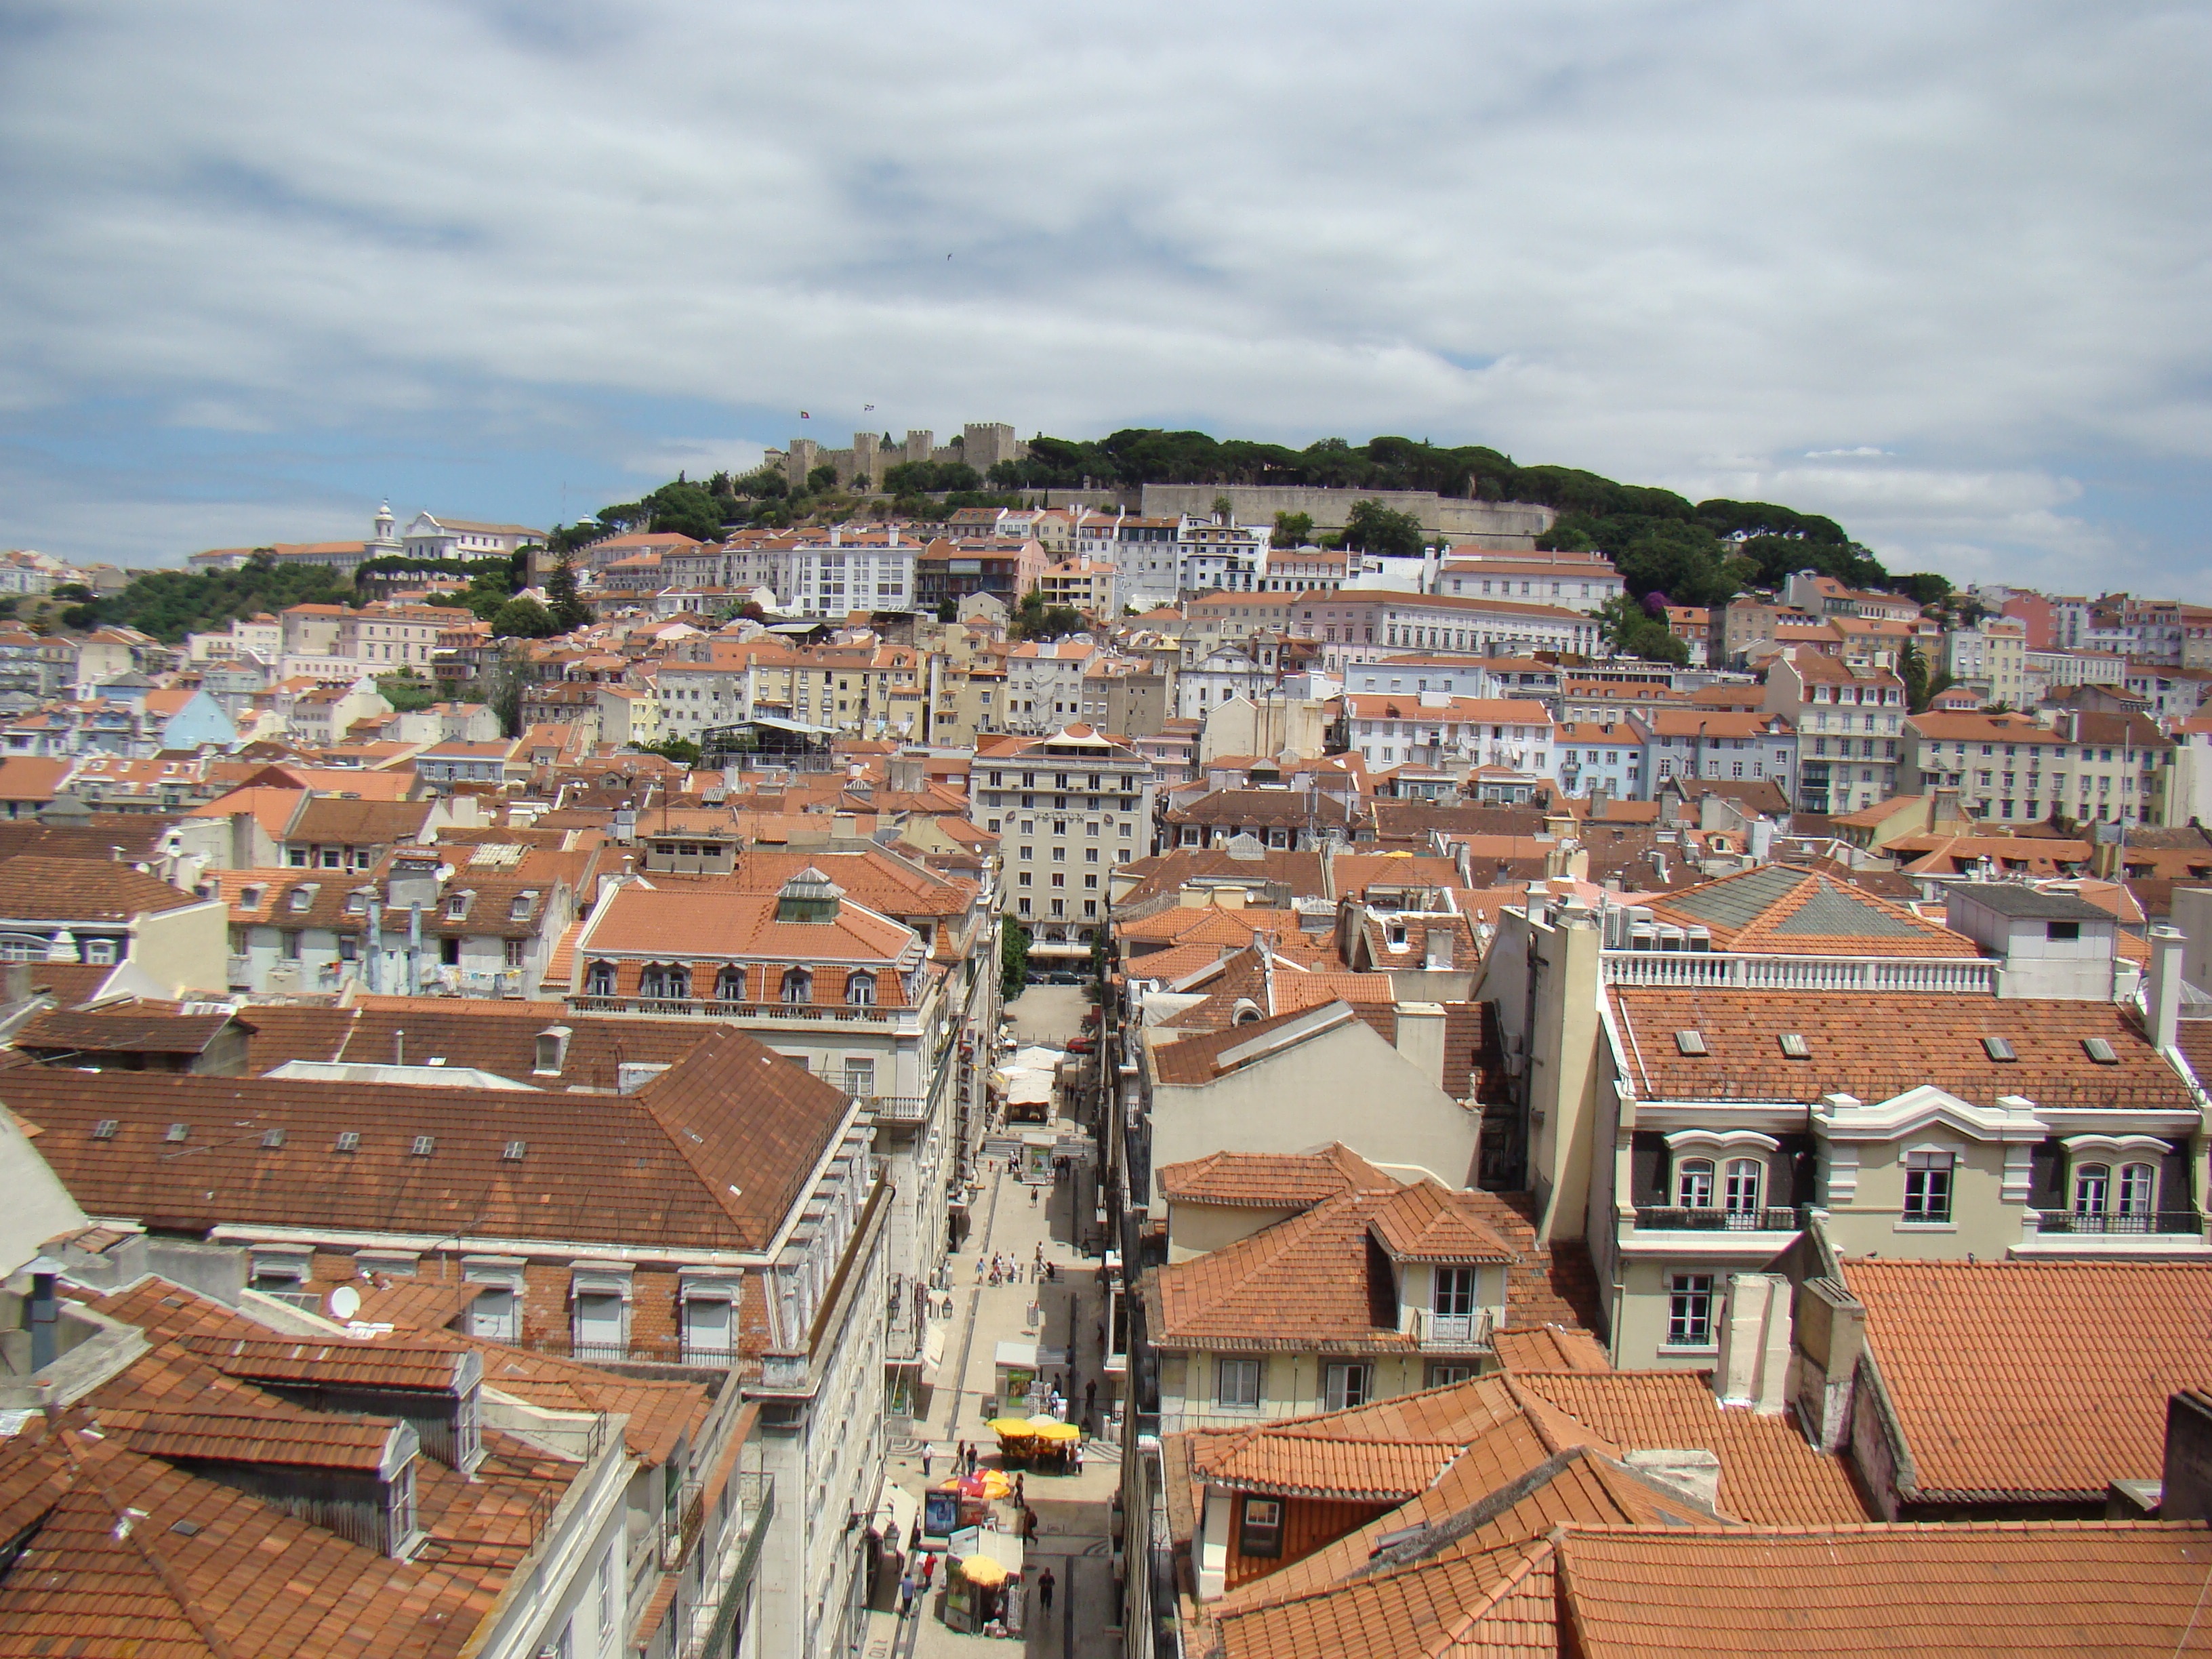
town, city, cityscape, portugal, viewpoint, lisbon, neighbourhood, aerial photography, ancient history, residential area, human settlement